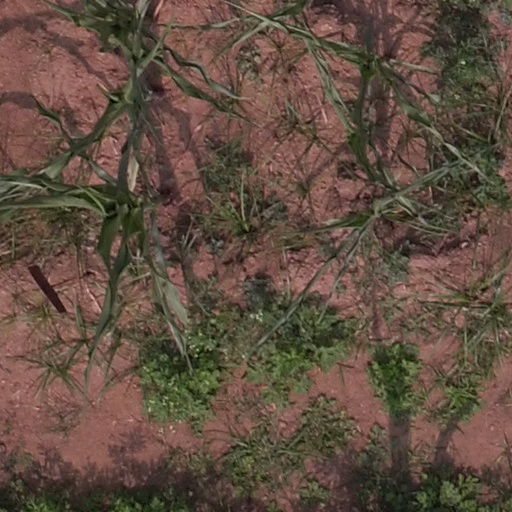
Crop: maize; corn